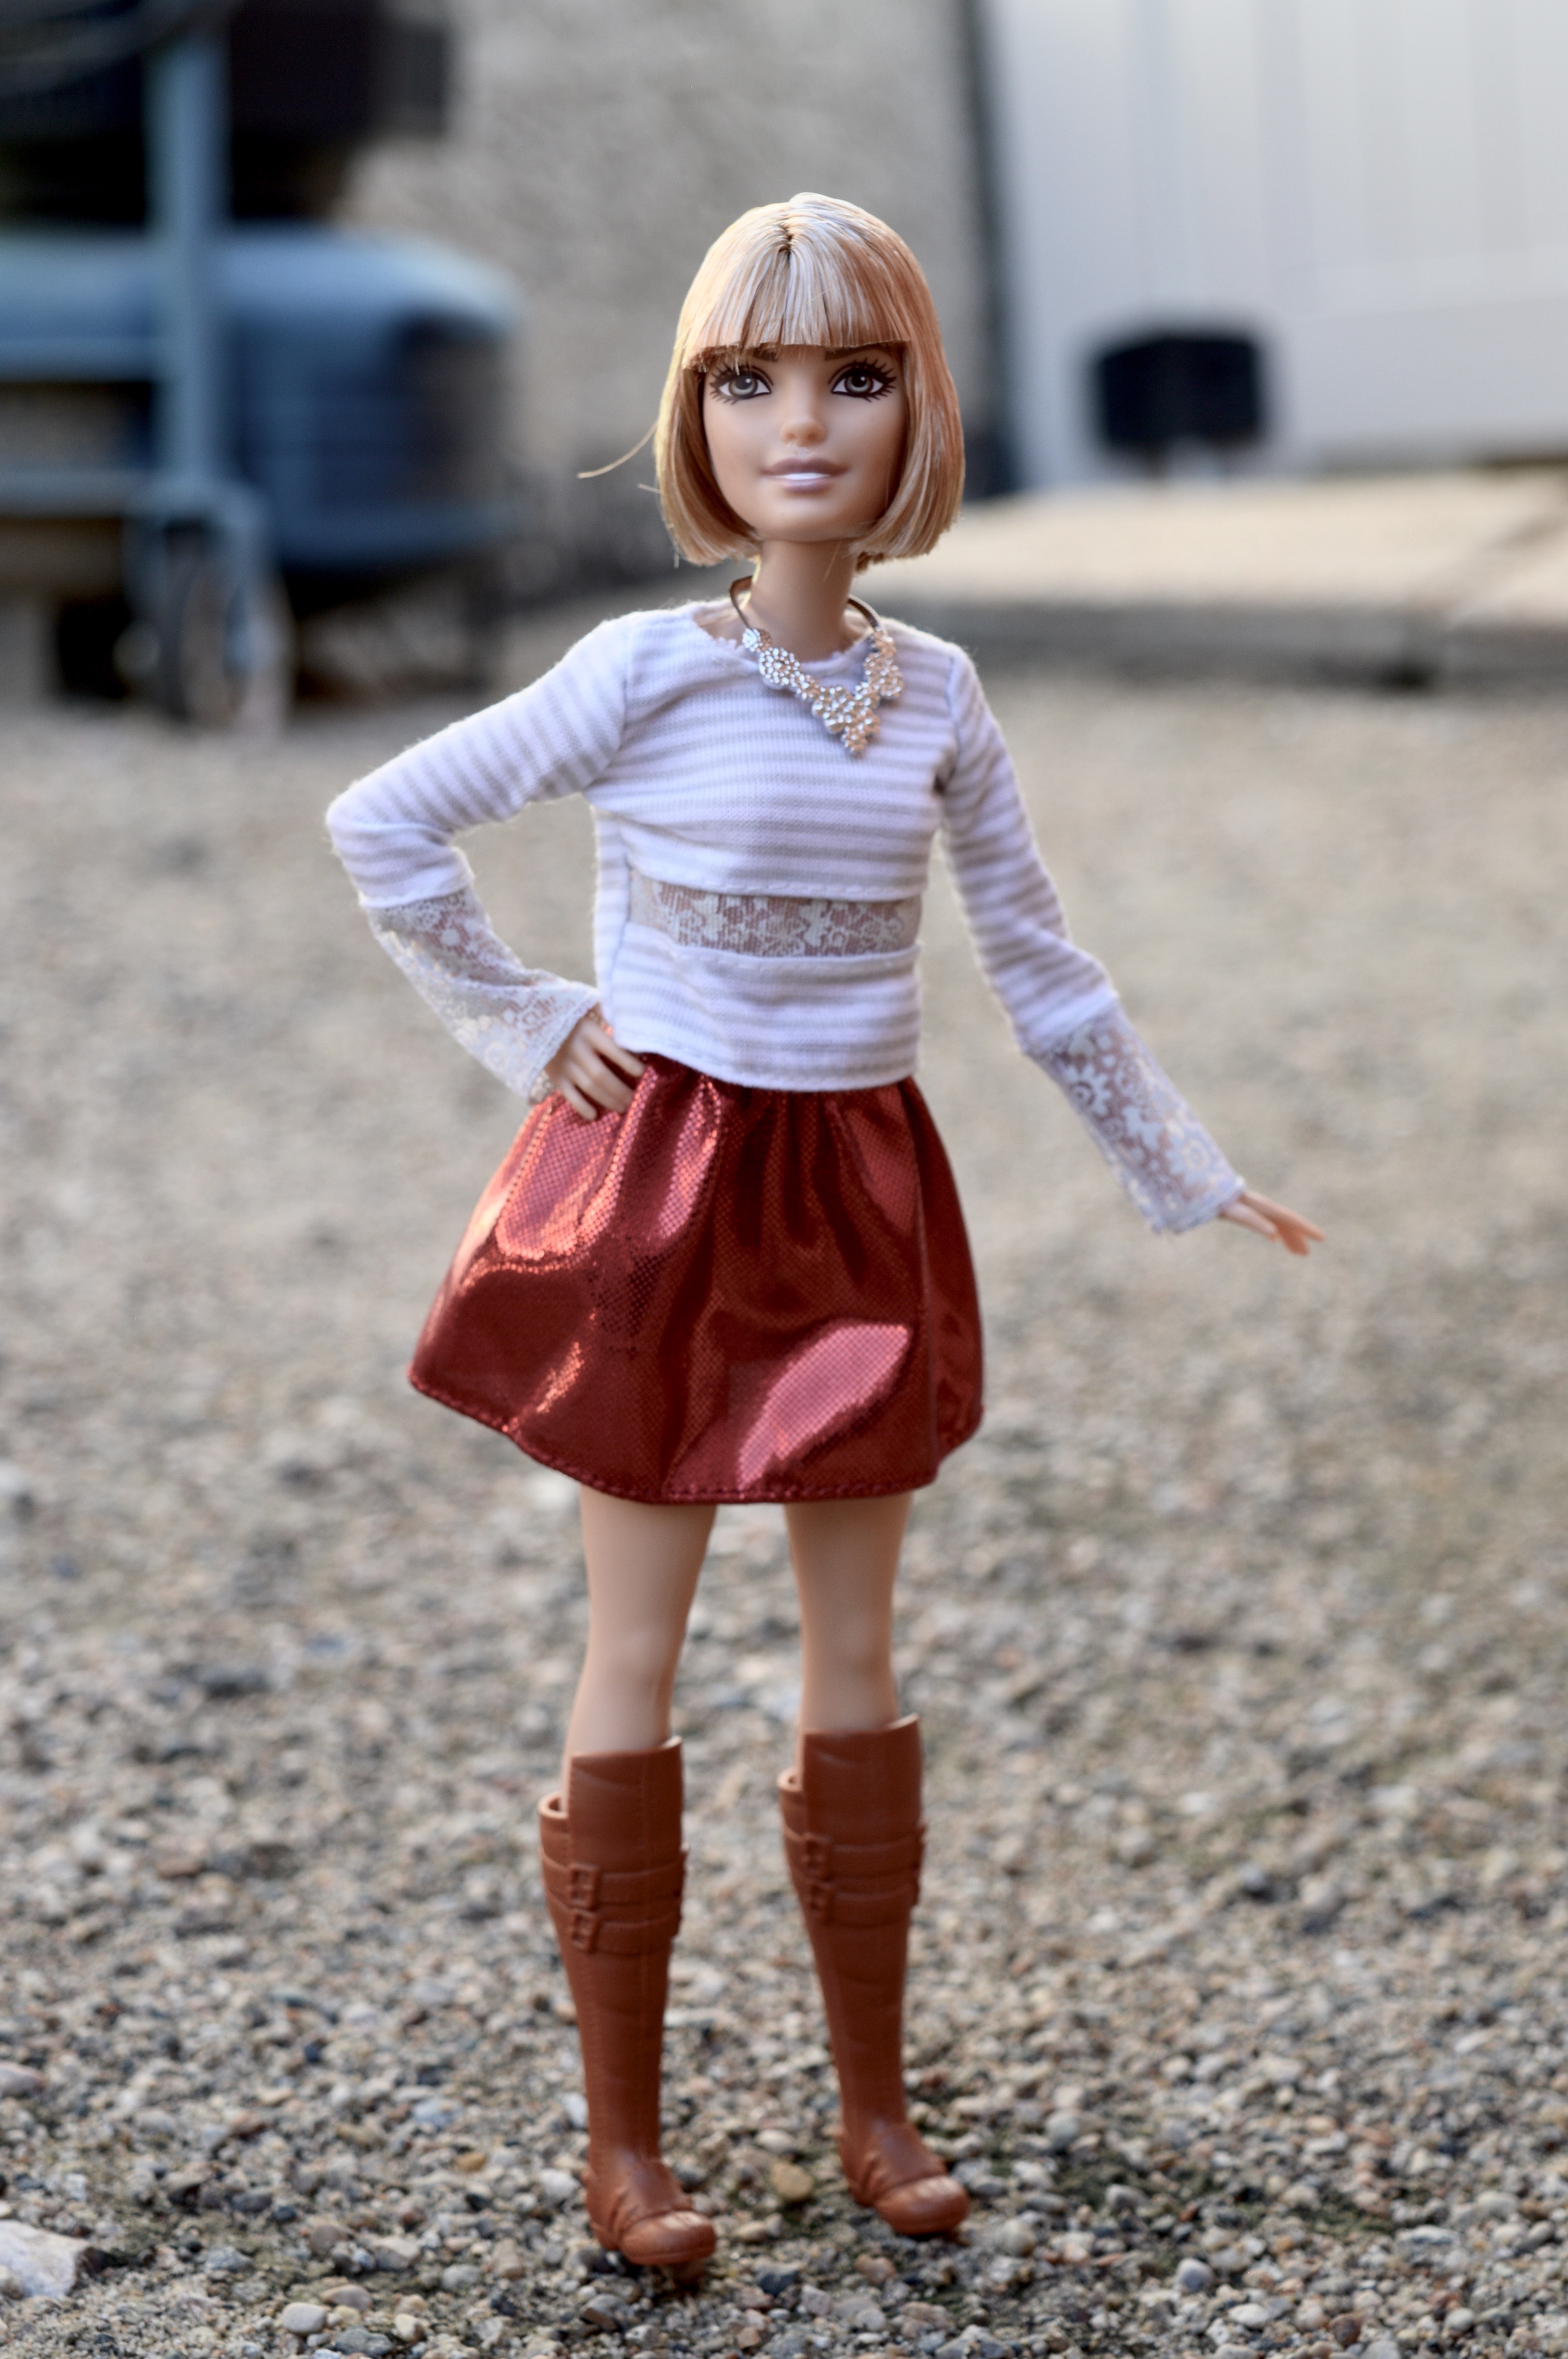
girl, cute, female, portrait, model, spring, red, fashion, clothing, lady, pink, toy, blonde, posing, doll, dress, boots, sexy, style, costume, attractive, glamour, stylish, barbie, mini skirt